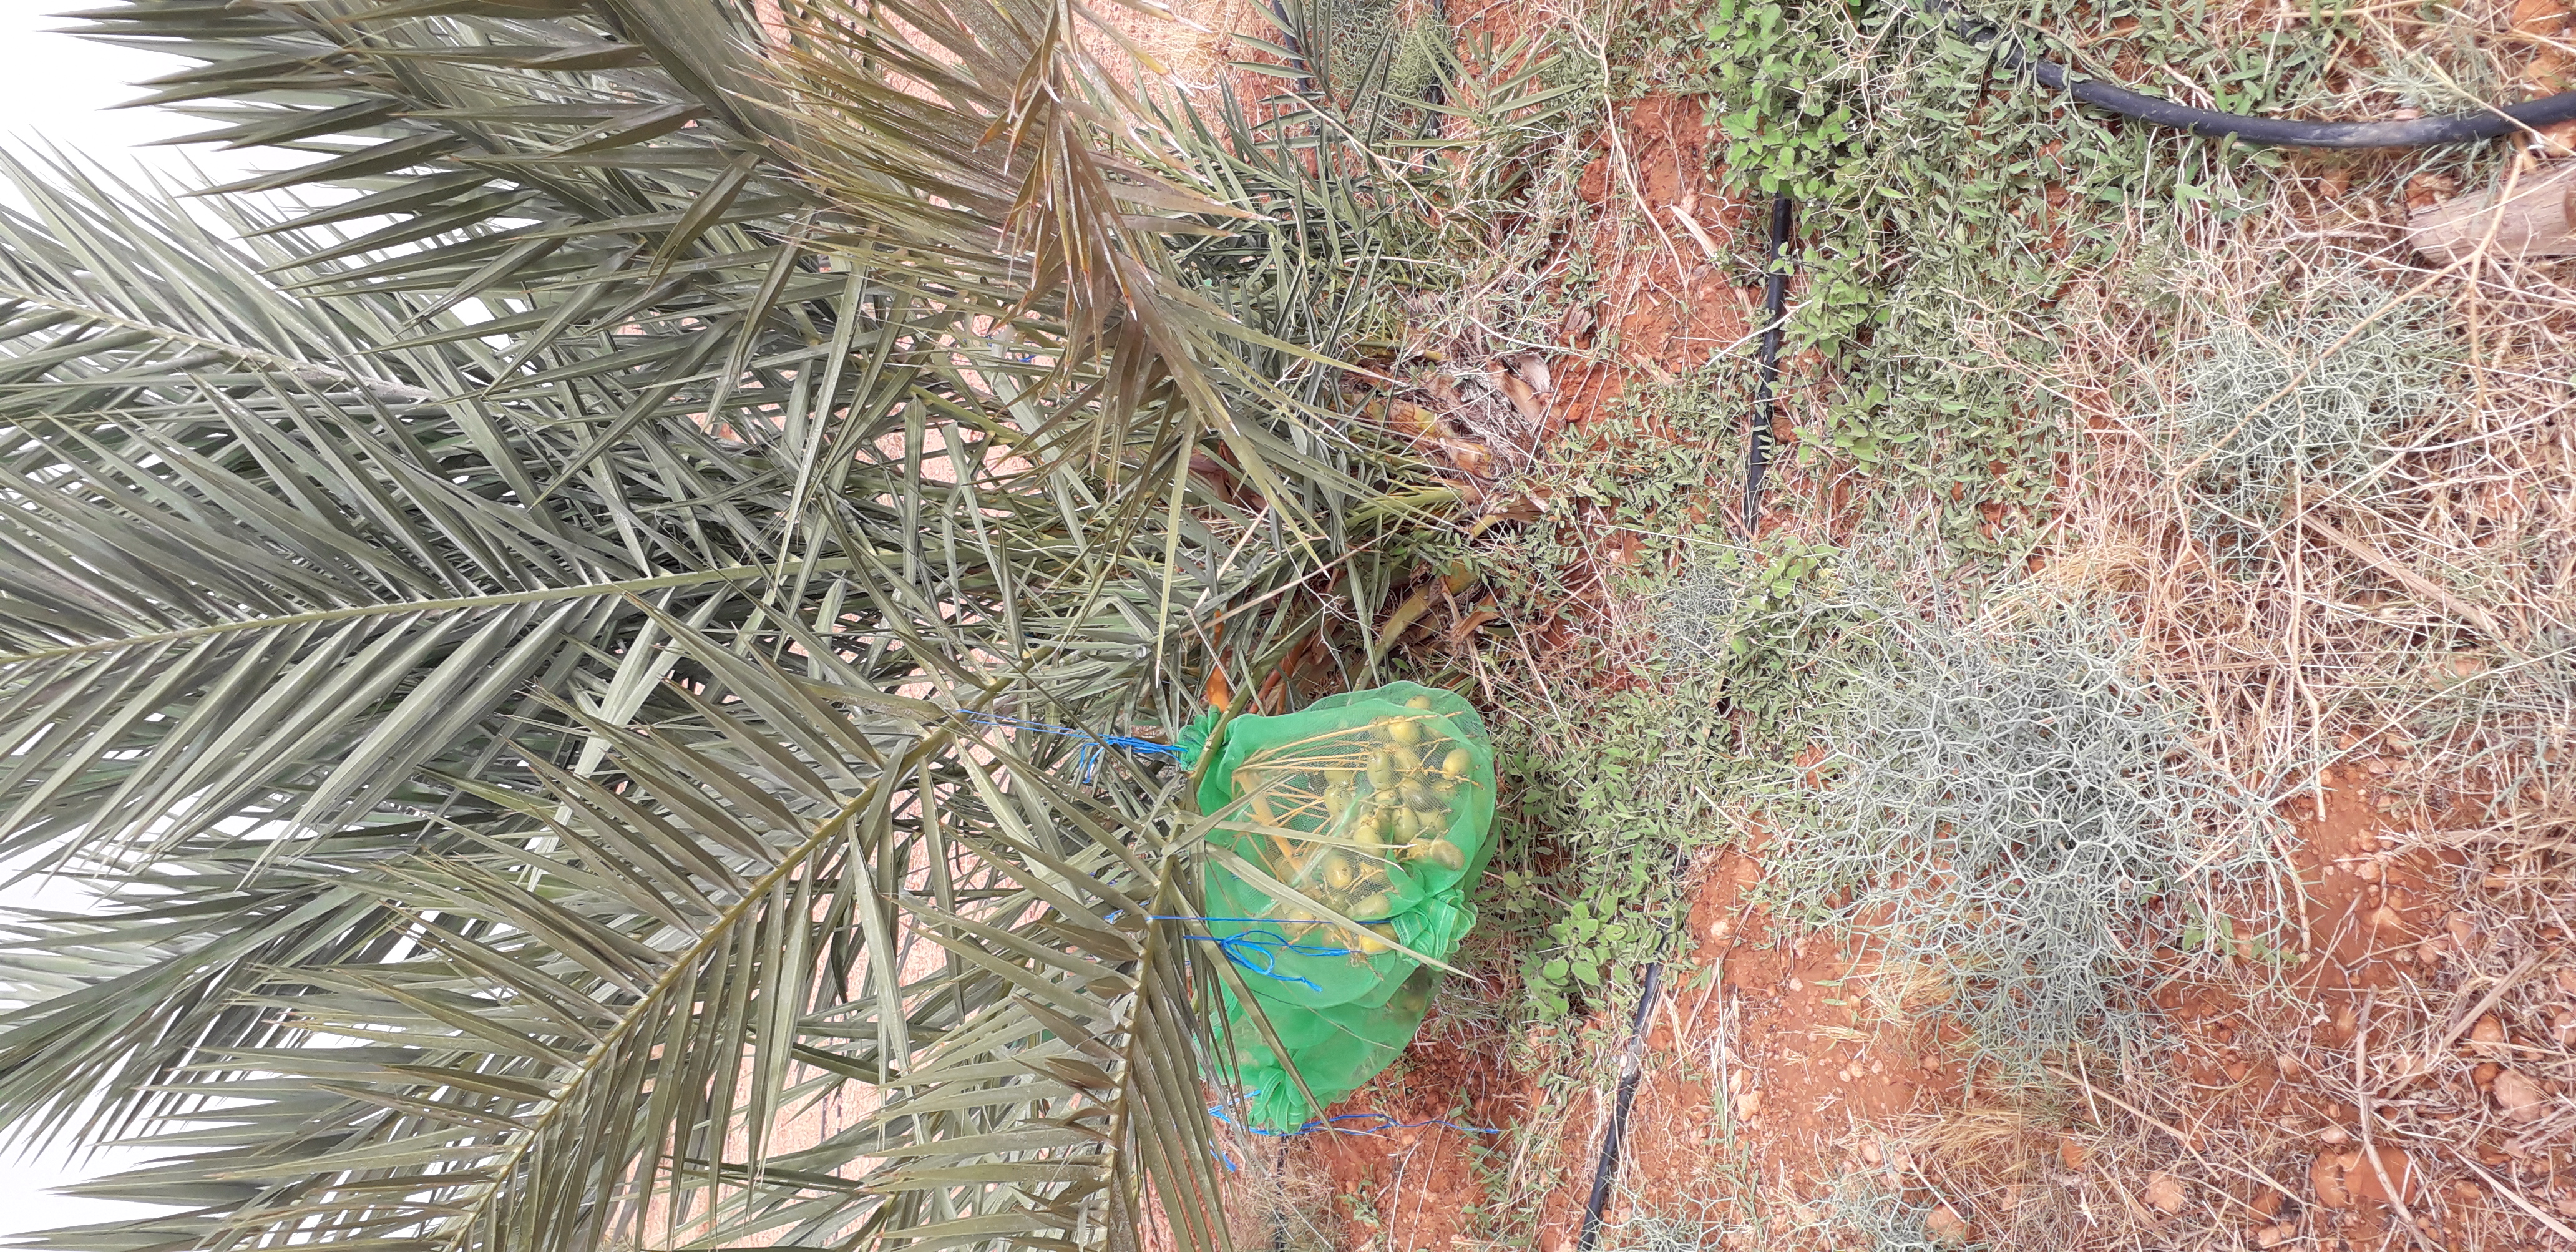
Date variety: Boufagous